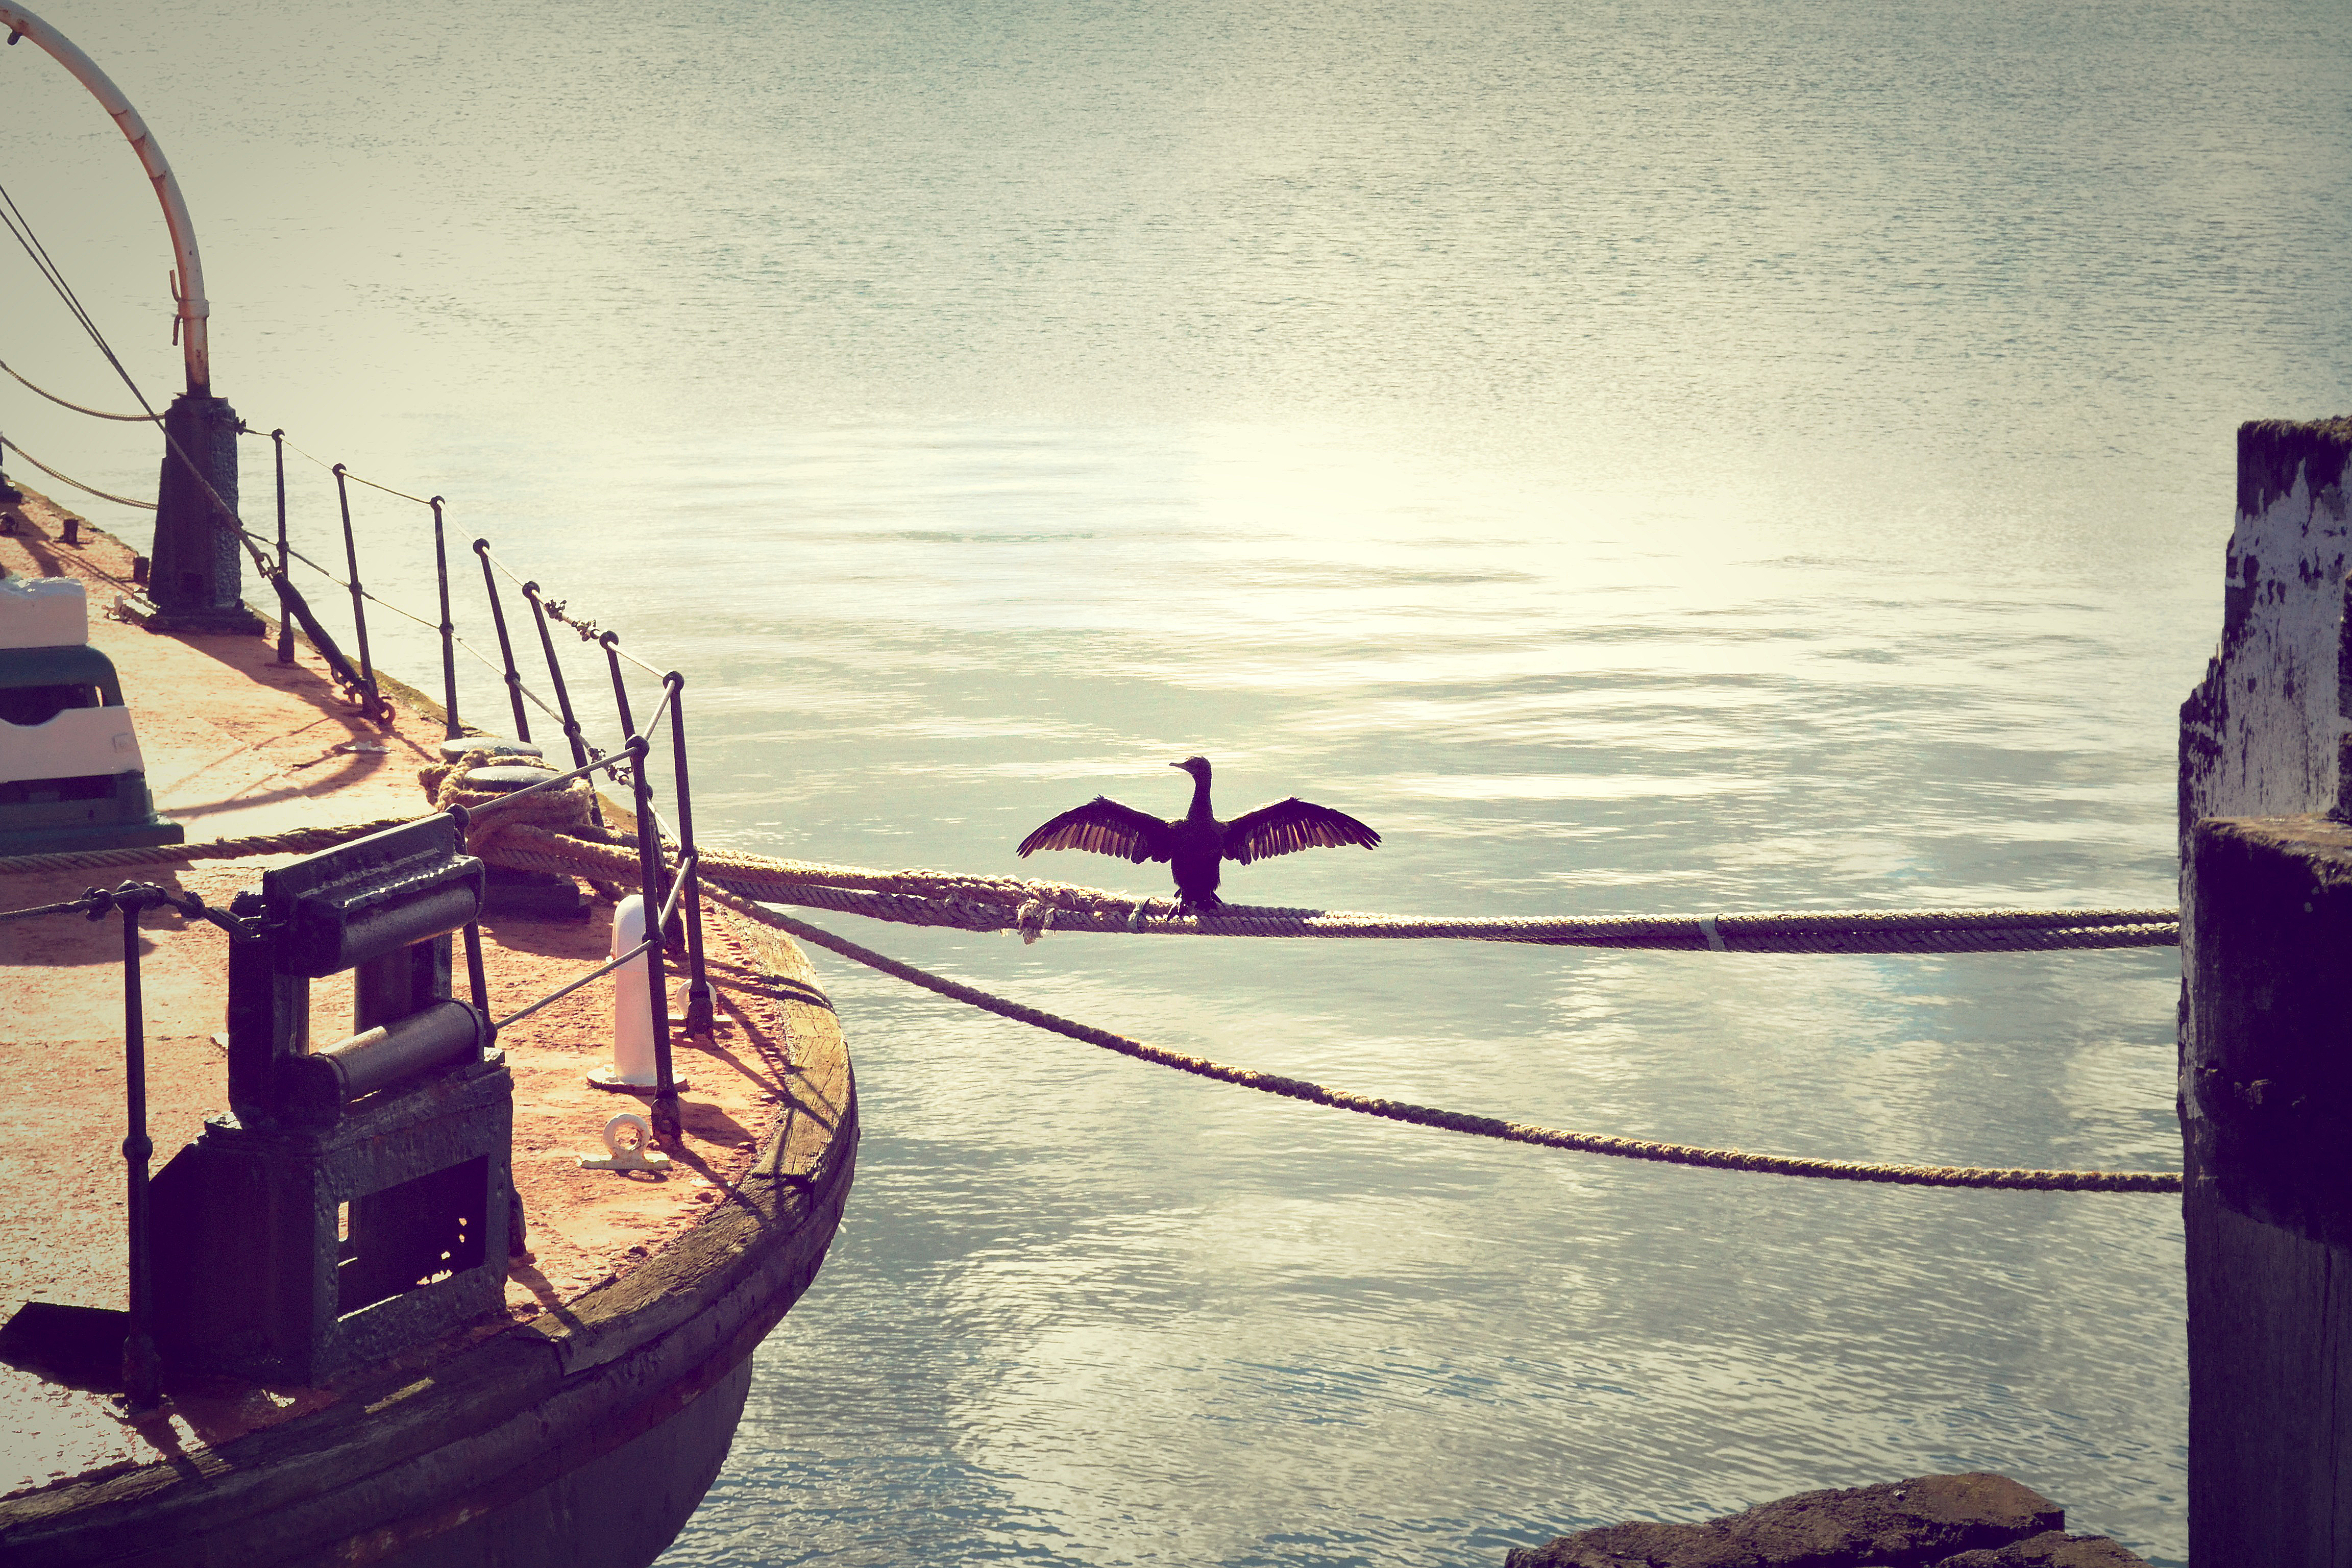
sea, water, ocean, bird, dock, mooring, sunset, boat, morning, wave, ship, evening, reflection, vehicle, color, blue, new zealand, image, landing, watercraft, shape